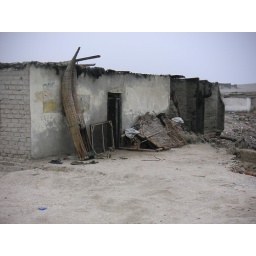
check ou t the lil puppy dog by the door